The Three Marys at the Tomb (Annibale Carraci)

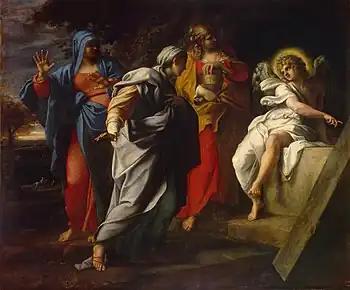
"The Three Marys at the Tomb" (c. 1600) by Annibale Carracci

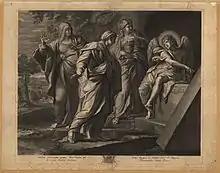
Print after the work by Jean-Louis Roullet, 1680–1695

The Three Marys at the Tomb, The Three Marys or The Pious Women at Christ's Tomb is a 1598 oil-on-canvas painting by the Italian Baroque artist Annibale Carracci, now in the Hermitage Museum in Saint Petersburg, which acquired it in 1836.